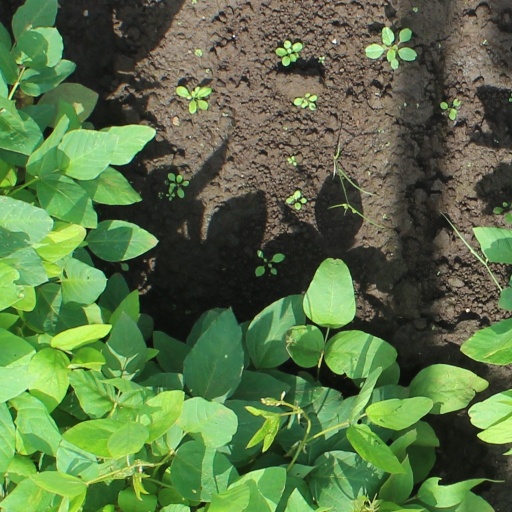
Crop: soybean